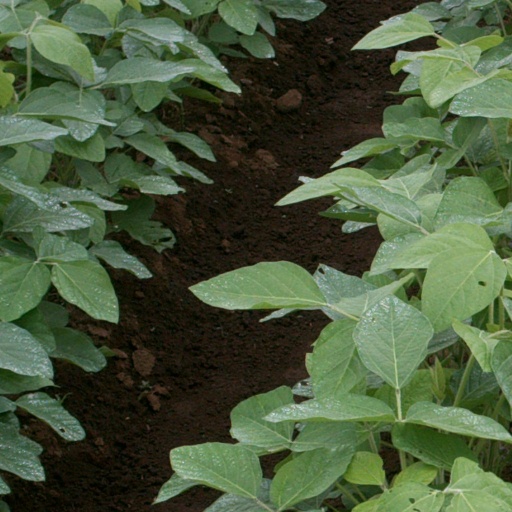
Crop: soybean